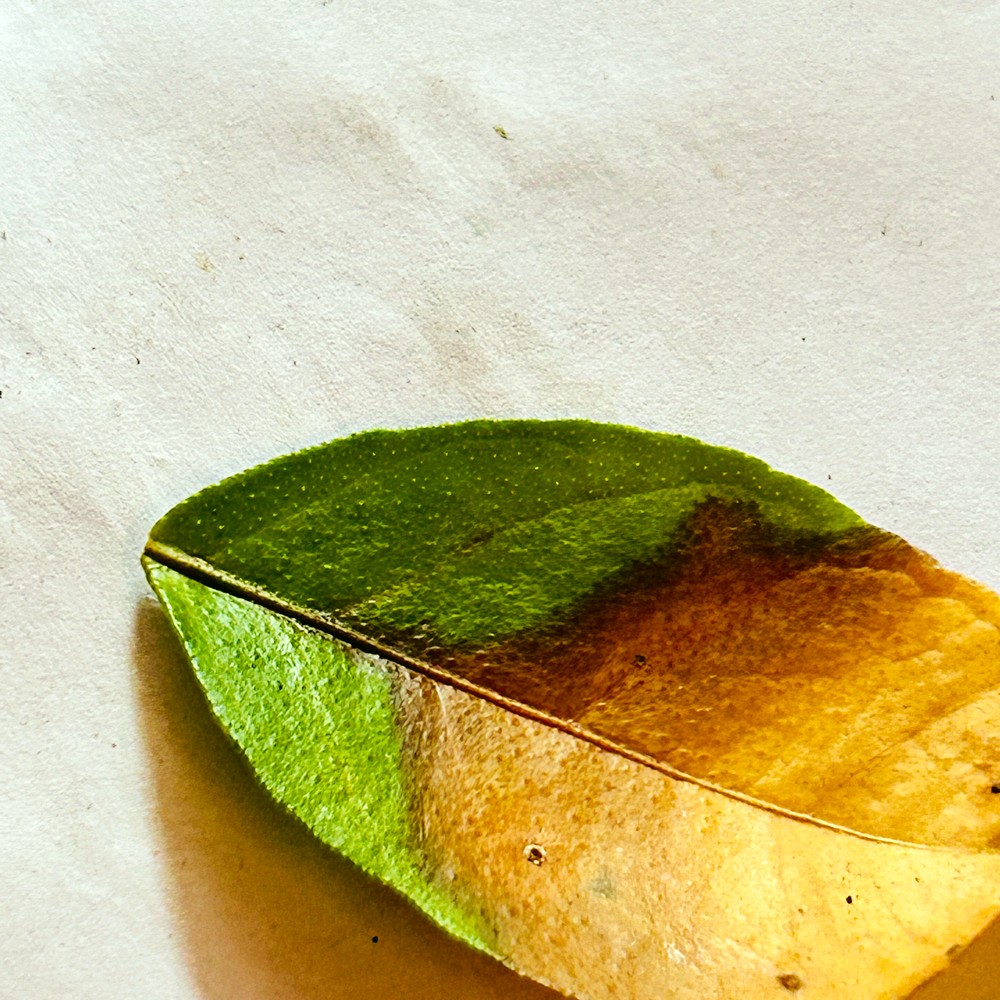
Label: Dry Leaf